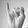
ASL letter: I